Treatment of lung cancer

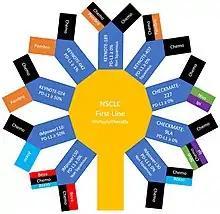
The main treatment arms of phase 3 clinical trials providing immunotherapy in the first line for patients with non-small cell lung cancer. Nivolumab (Nivo), Pembrolizumab (Pembro), atezolizumab (Atezo), Bevacizumab (Beva), Ipilimumab (Ipi). Pharmaceuticals (Basel). 2020 13(11):373.https://doi.org/10.3390/ph13110373

In 2021, the FDA approved amivantamab as the first treatment for patients with metastatic non-small cell lung cancer with epidermal growth factor receptor exon 20 insertion mutation.